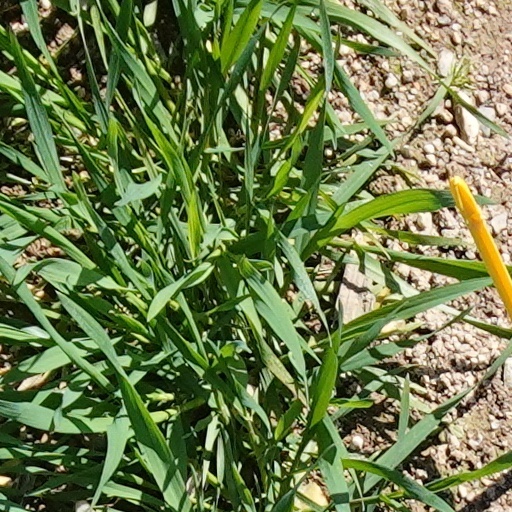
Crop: wheat